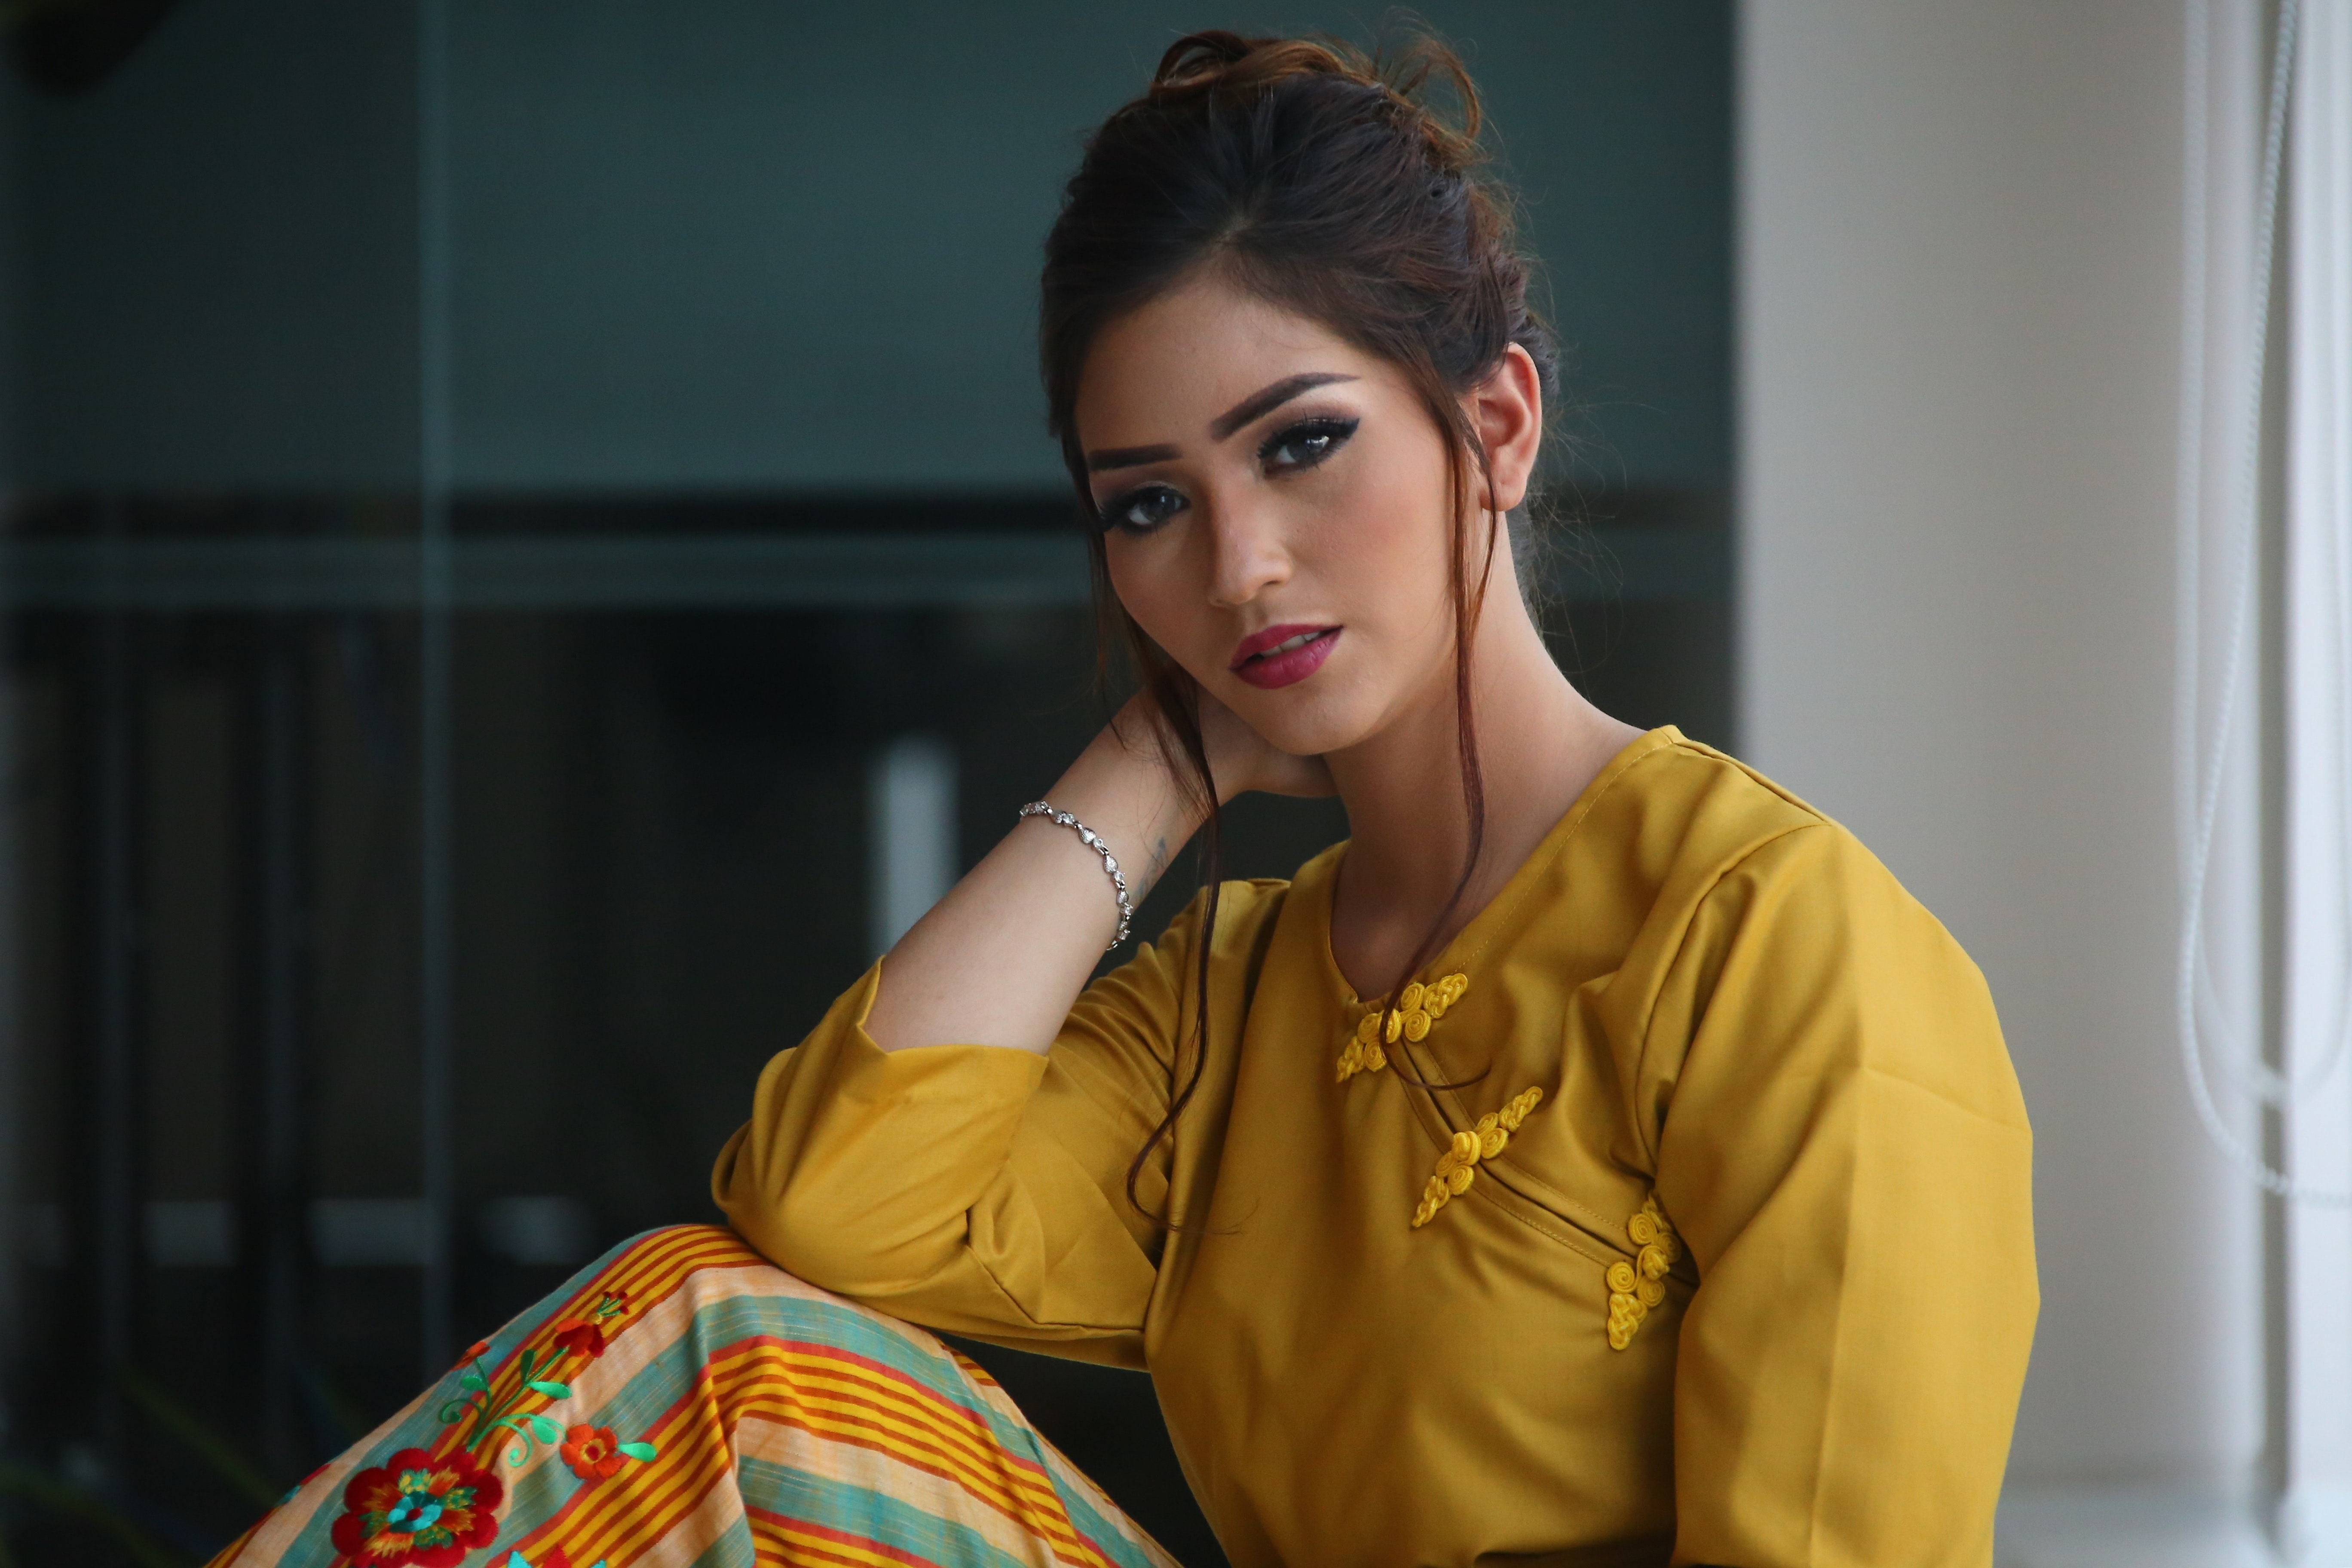
hair, face, yellow, beauty, eyebrow, skin, hairstyle, fashion, eye, lip, photo shoot, model, photography, long hair, textile, sitting, black hair, brown hair, portrait photography, fashion design, portrait